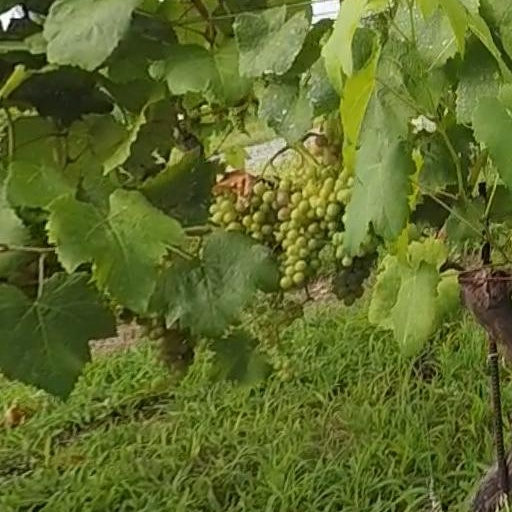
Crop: grape